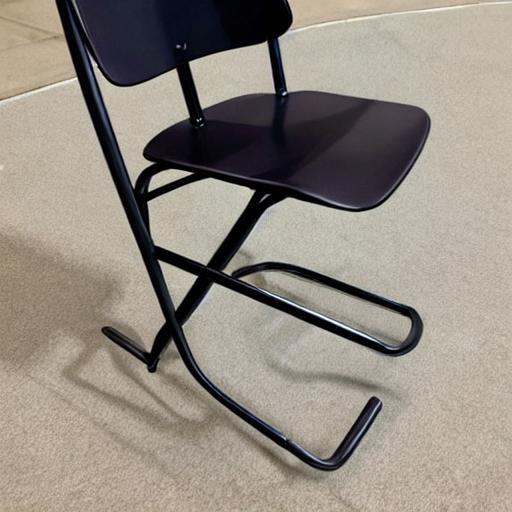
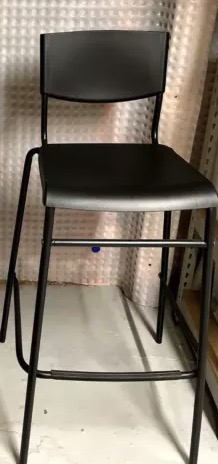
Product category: stool
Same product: no